Harriet Harman

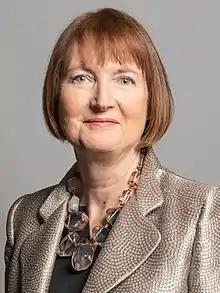
Official portrait, 2020

Harriet Ruth Harman, Baroness Harman, (born 30 July 1950), is a British politician and solicitor who served as Deputy Leader of the Labour Party and Chair of the Labour Party from 2007 to 2015 and Leader of the House of Commons and Lord Keeper of the Privy Seal from 2007 to 2010. She also briefly served as Leader of the Opposition in 2010 and 2015 after the resignations of Gordon Brown and Ed Miliband respectively. She was Member of Parliament (MP) for Camberwell and Peckham (formerly Peckham) from 1982 to 2024, during which time she held various Cabinet and Shadow Cabinet positions, and was appointed to the House of Lords as a life peer in 2024.